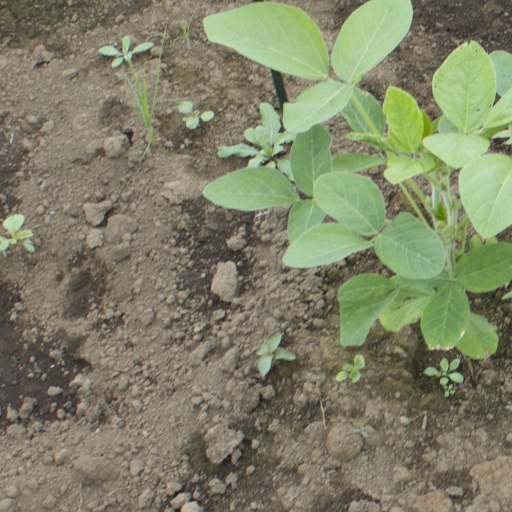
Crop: soybean